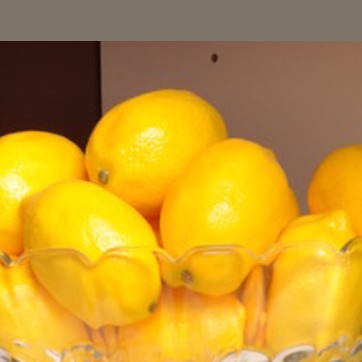
Material: food